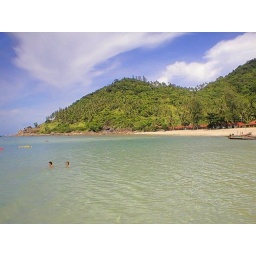
bottle beach, supposedly the buffest beach on the island. u could only reach it by boat